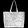
Label: Bag